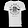
Label: T - shirt / top